Question: Where is the white and black piece of fabric?
Tambaya: Ina fari da baƙin ƙyallen yadin?
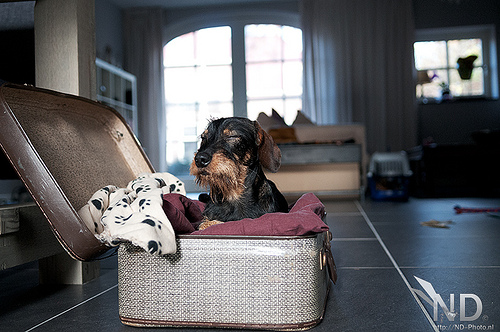
Answer: In the suitcase.
Amsa: A cikin akwatin.